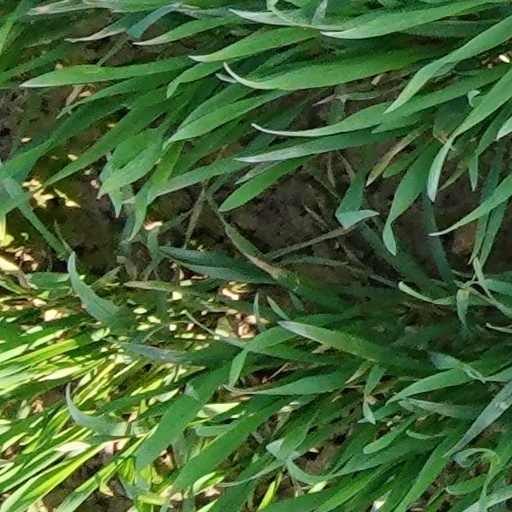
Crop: wheat